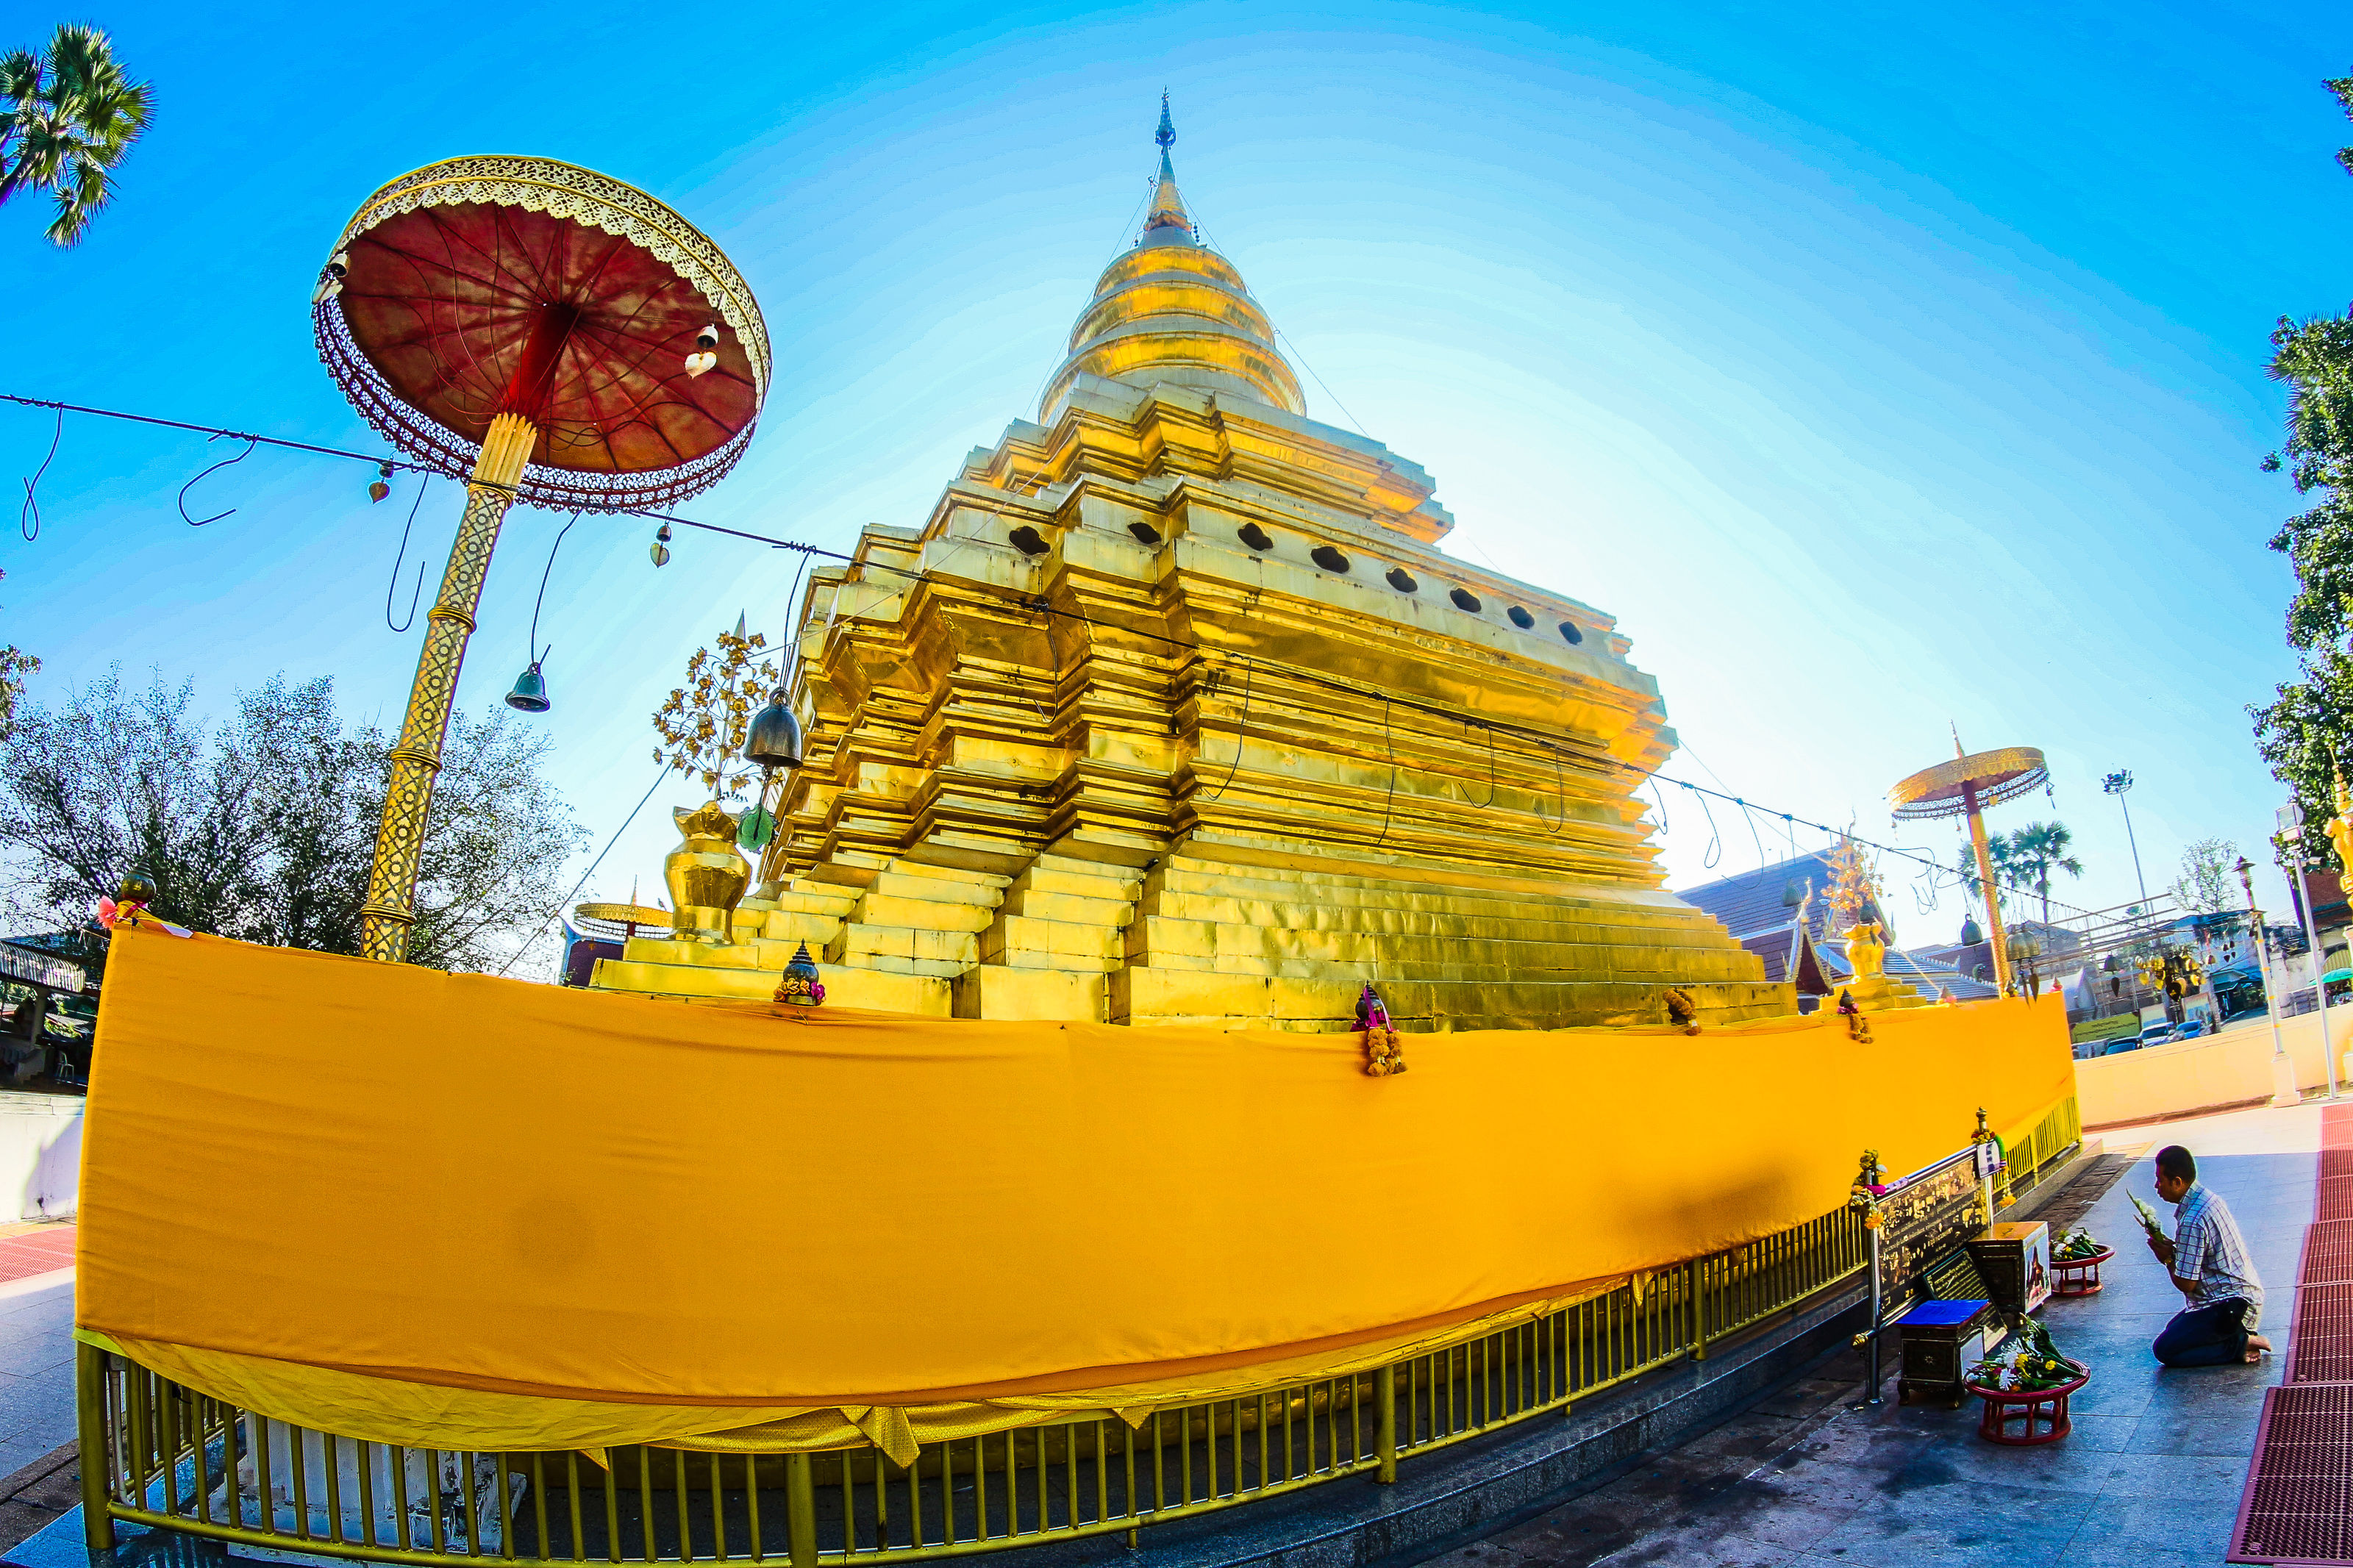
thailand, temple, buddhism, culture, travel, architecture, religion, asia, chiangmai, landmark, ancient, wat, traditional, thai, art, asian, tourism, buddha, buddhist, building, religious, beautiful, gold, statue, history, pagoda, background, chiang mai, sculpture, sky, yellow, place of worship, tourist attraction, water, fun, amusement park, leisure, photography, vacation, world, cloud, recreation, nonbuilding structure, shrine